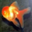
Label: aquarium_fish